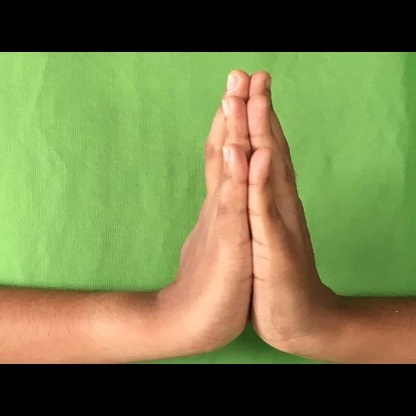
Mudra: Anjali